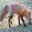
Label: fox